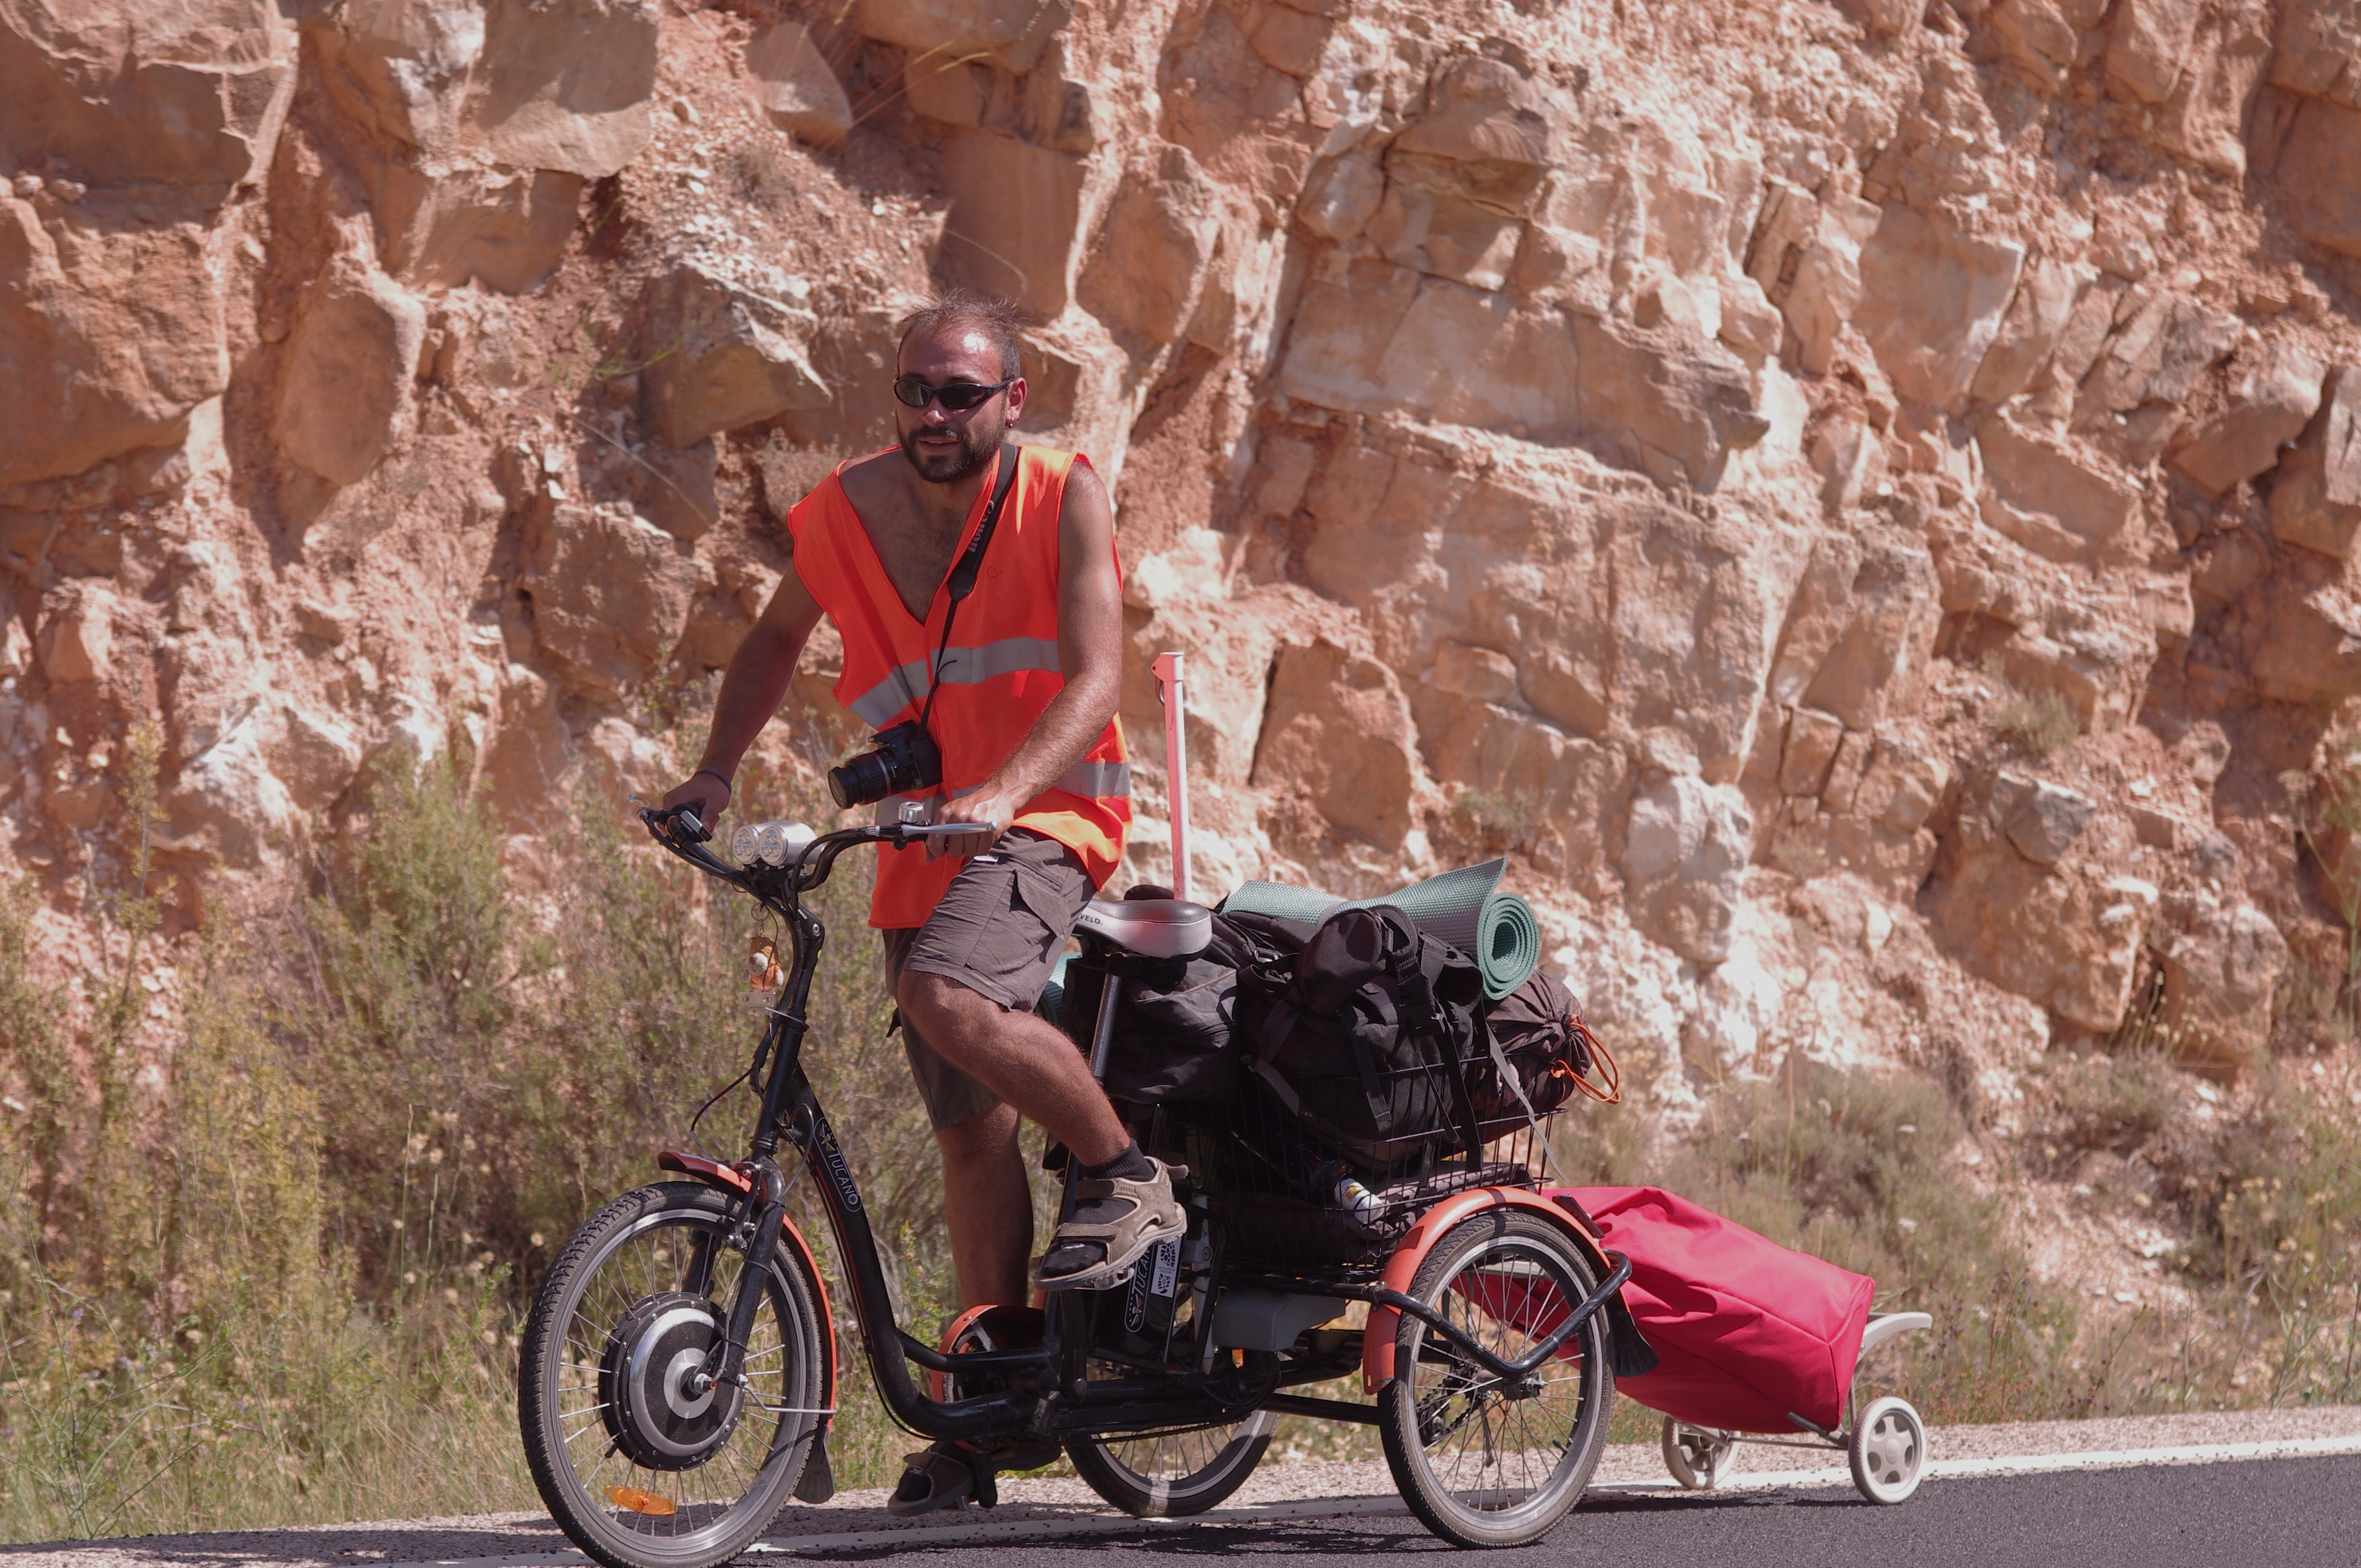
man, mountain, road, bicycle, bike, vehicle, motorcycle, extreme sport, mountain bike, outside, traveling, hot, exploring, baggage, equador